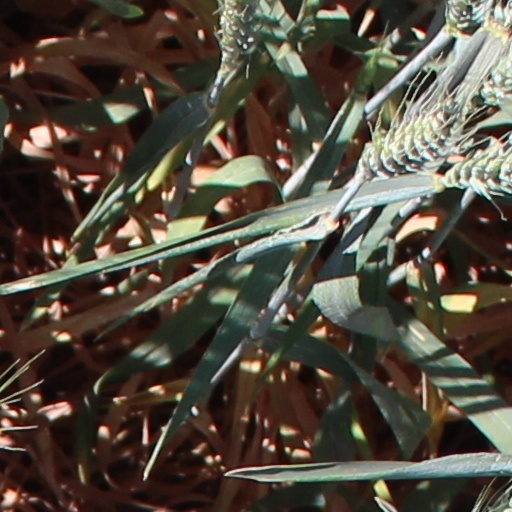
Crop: wheat